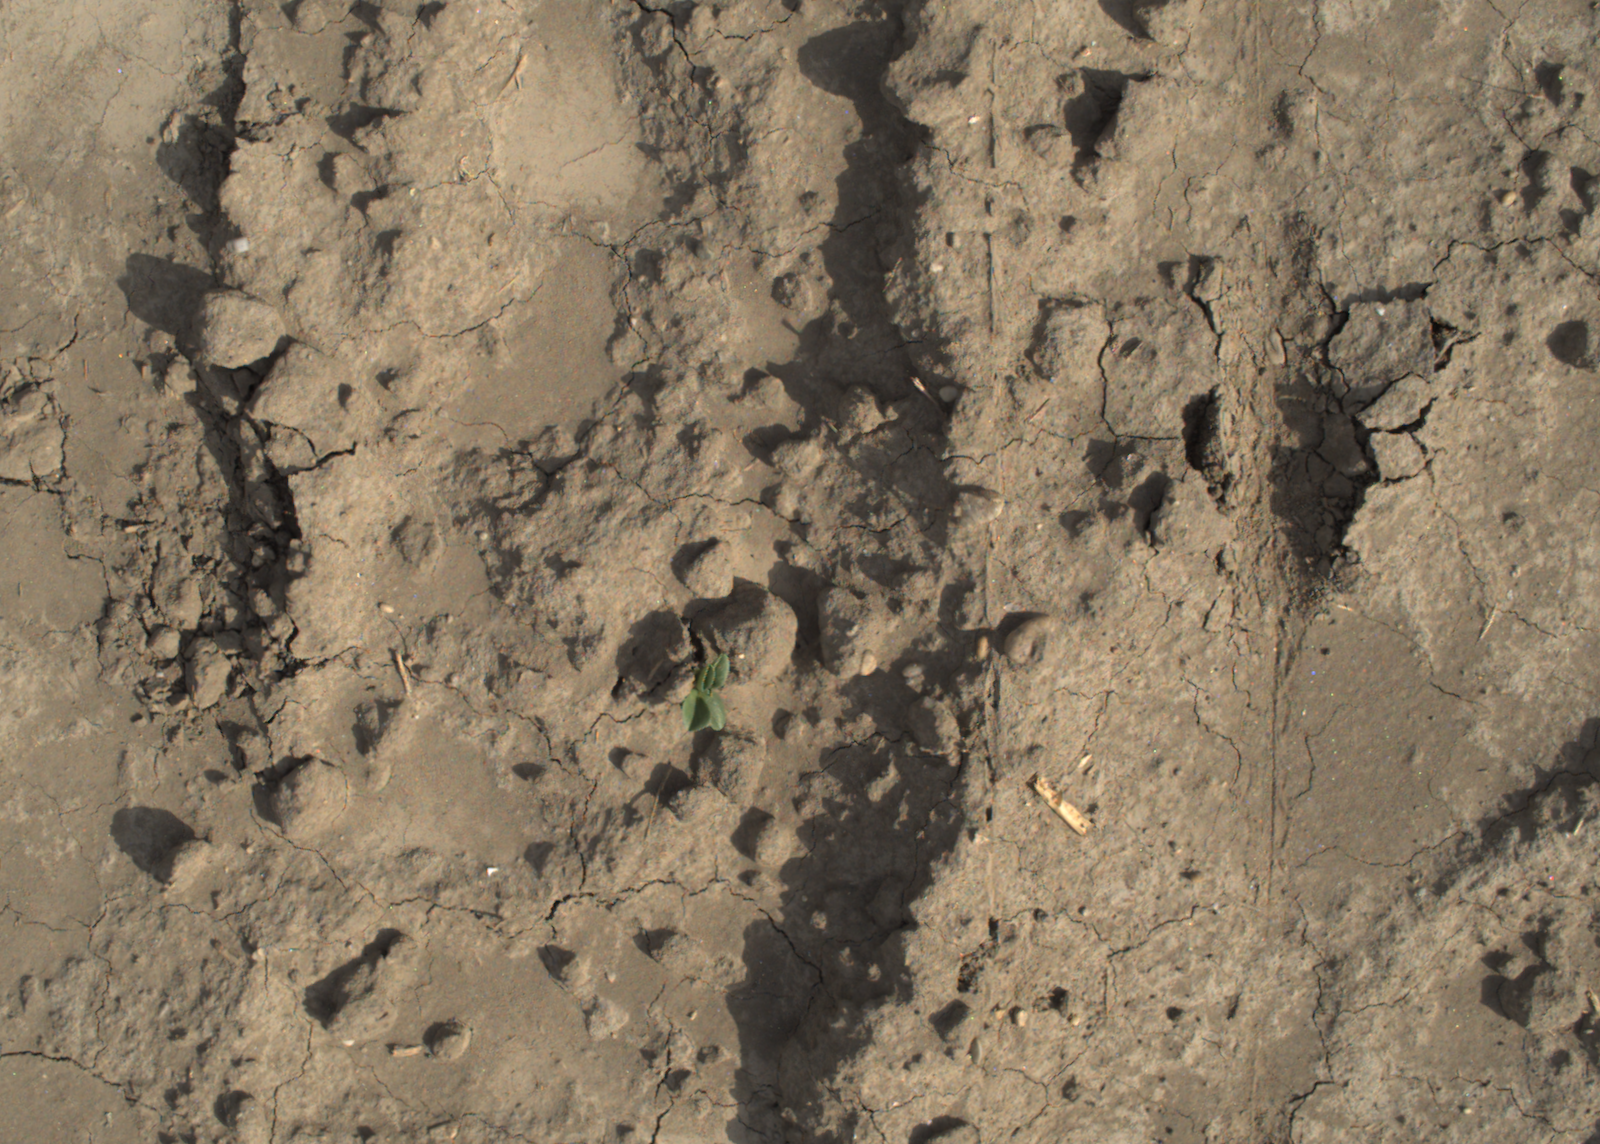
Capture date: 16.09.2021 11:08:00
Weather: mixed
Wind: light
Seeding date: 02.09.2021
Plant canopy height (mm): 957